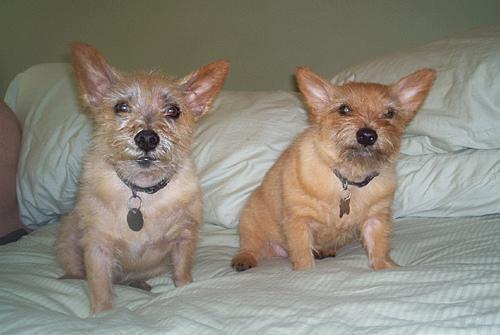
Norwich_terrier